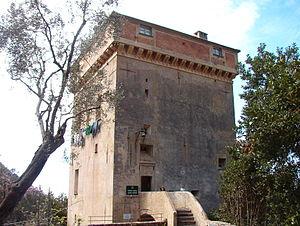
L'abbaye San Fruttuoso de Capodimonte est un complexe monastique situé dans la baie homonyme à Camogli, dans le golfe Paradiso en province de Gênes, à l'intérieur du parc naturel régional de Portofino.